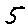
Label: 5